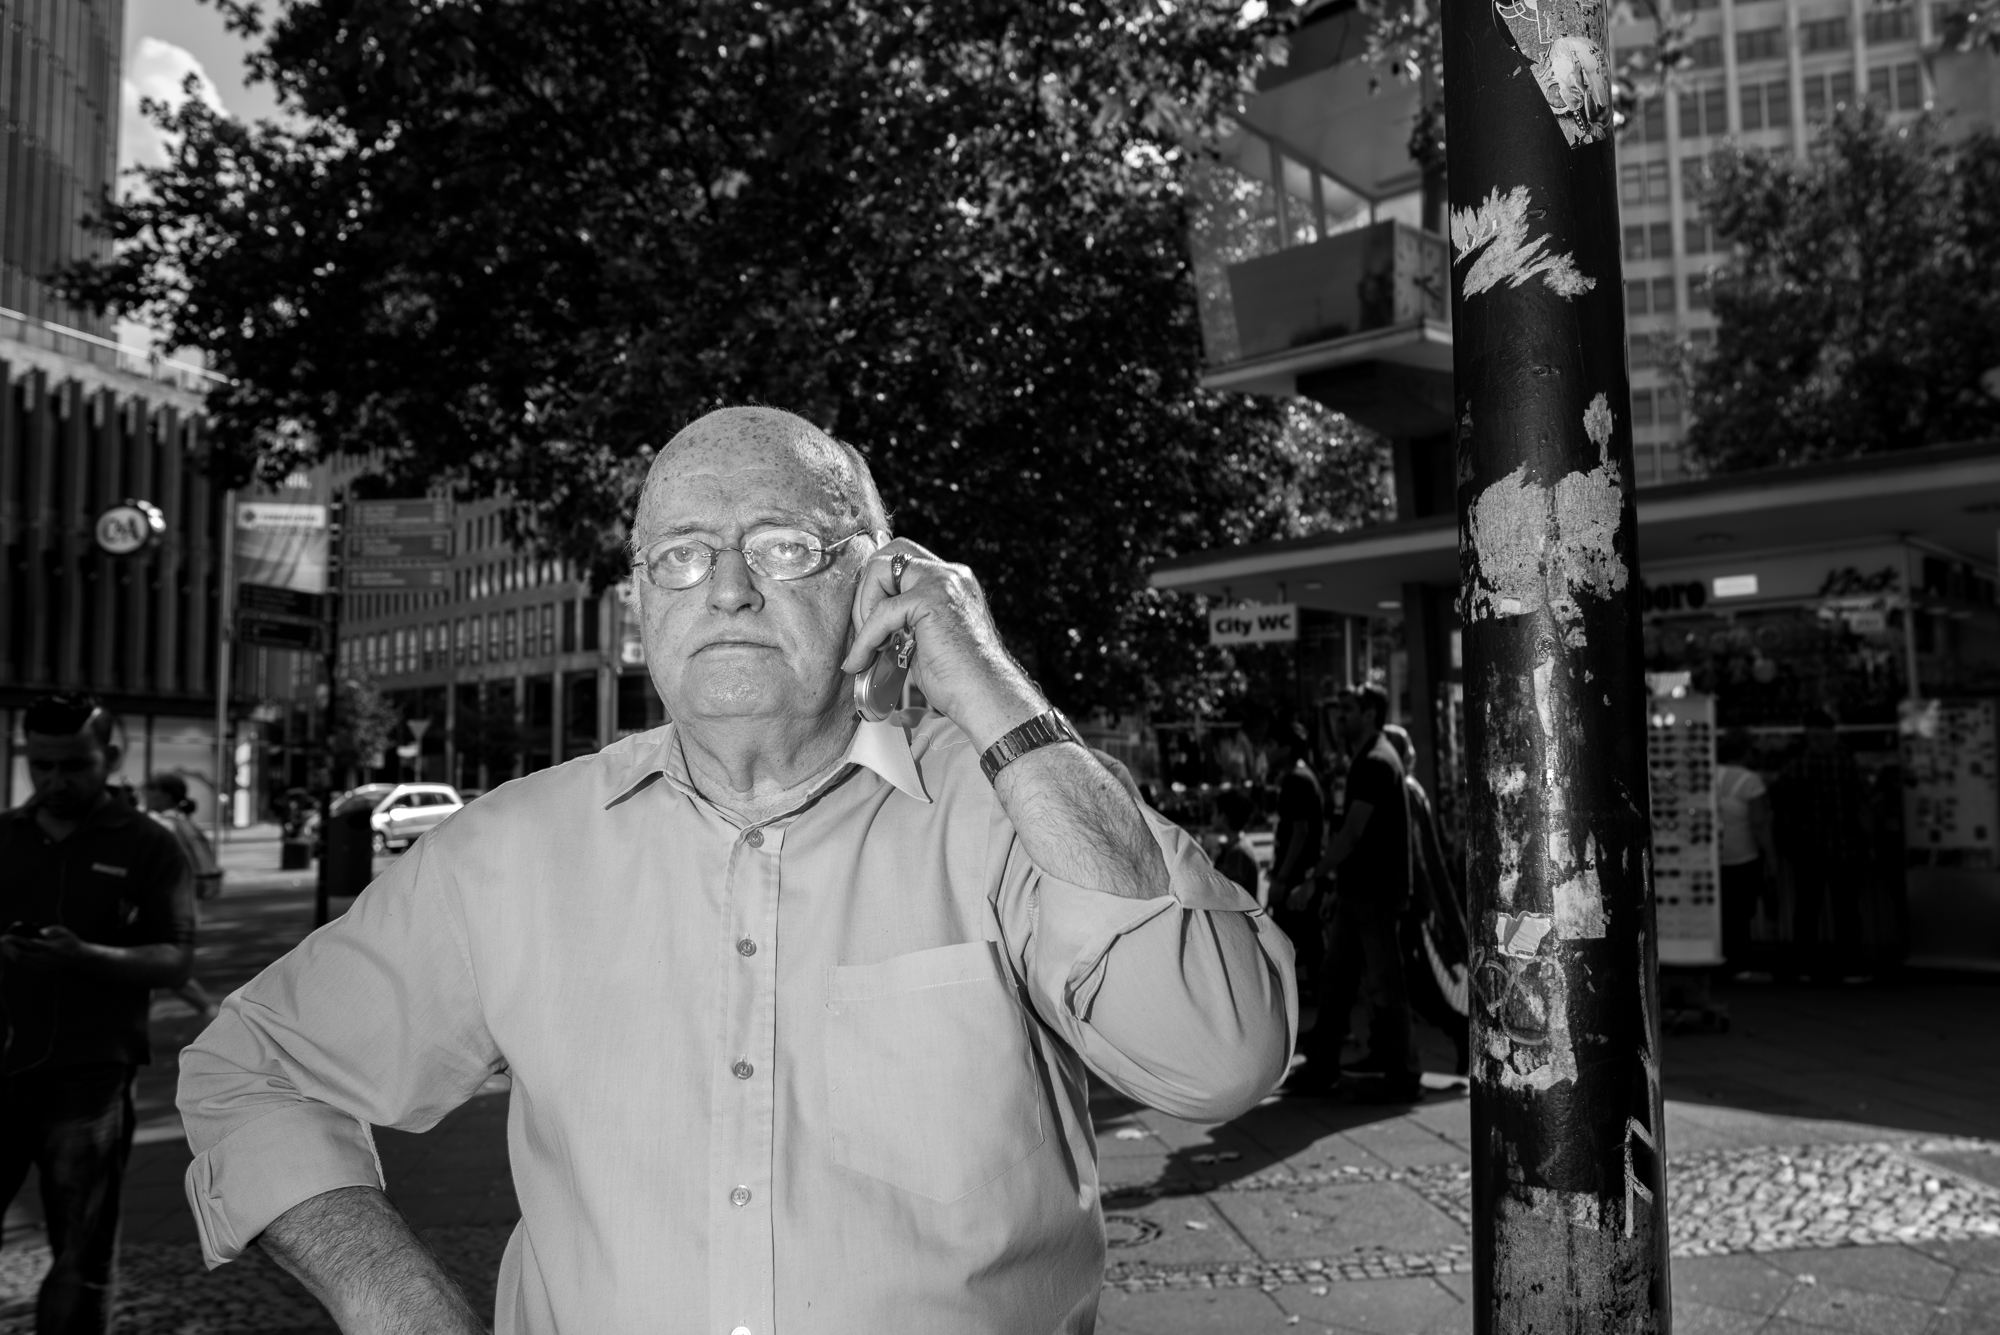
person, black and white, people, road, white, street, monochrome, infrastructure, photograph, monochrome photography